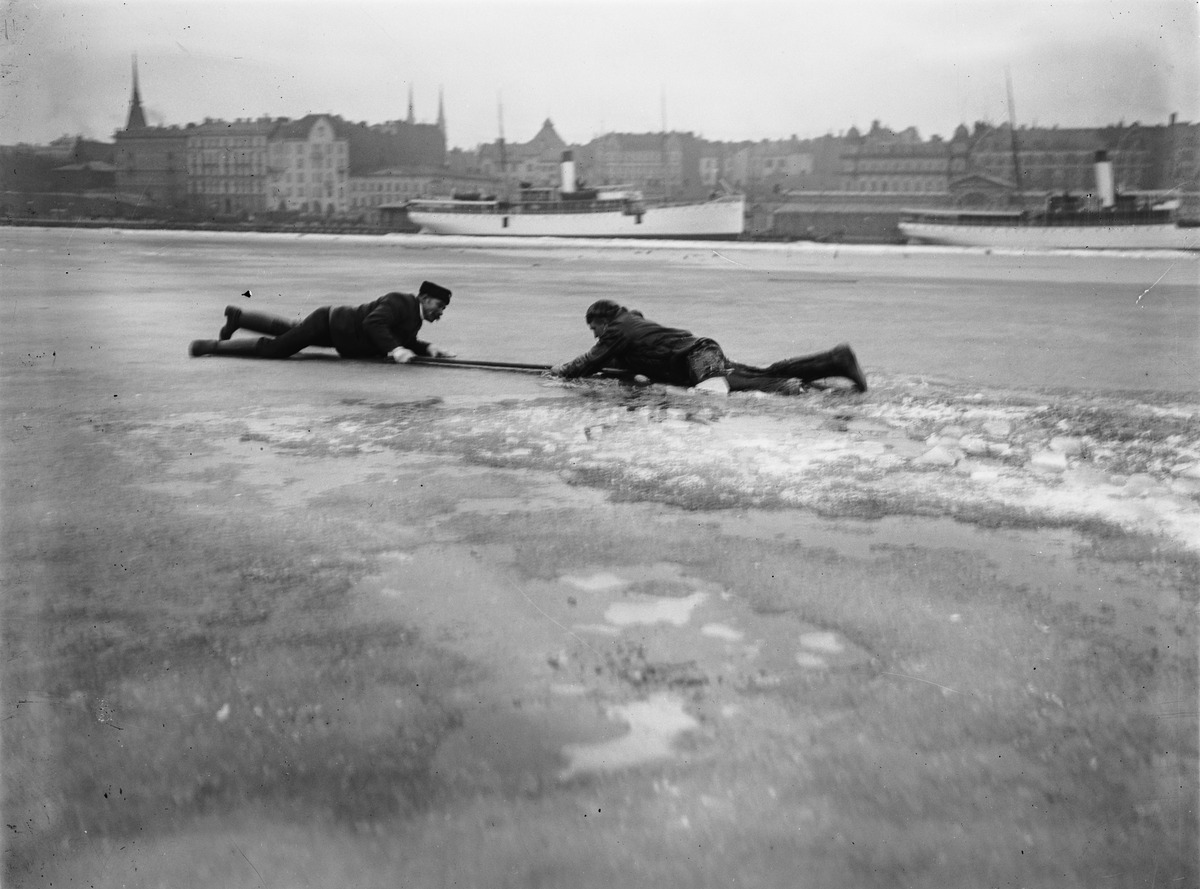
Miestä pelastetaan jäistä (näytös) Eteläsatama noin 1900
sisällön kuvaus: Miestä pelastetaan jäistä (näytös) Eteläsatama noin 1900. mustavalkoinen
Ajankohta: kuvausaika n.1900
Paikka: Suomi, Uusimaa, Helsinki, Kaartinkaupunki Helsinki, Eteläsatama, satama-allas
Aiheet: pelastuspalvelu hengenpelastus, vuodenajat talvi, vesi merivesi, laivat matkustajalaivat, onnettomuudet, talvi